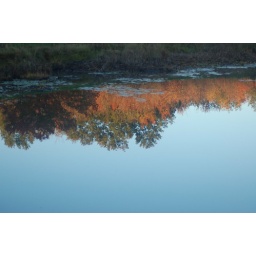
Tops of the trees filled with sunlight while the ground is still in shadows